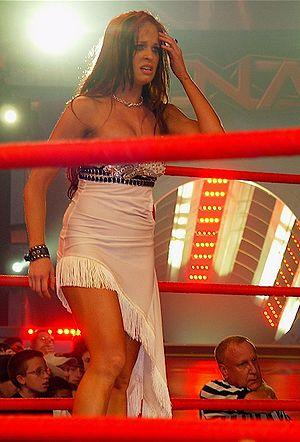
Christina Lee Hemme, née le 28 octobre 1980 à Poway, Californie, est une catcheuse, valet, chanteuse, mannequin américaine mieux connue sous le diminutif de Christy Hemme, également connue pour son apparition en avril 2005 dans le magazine Playboy.